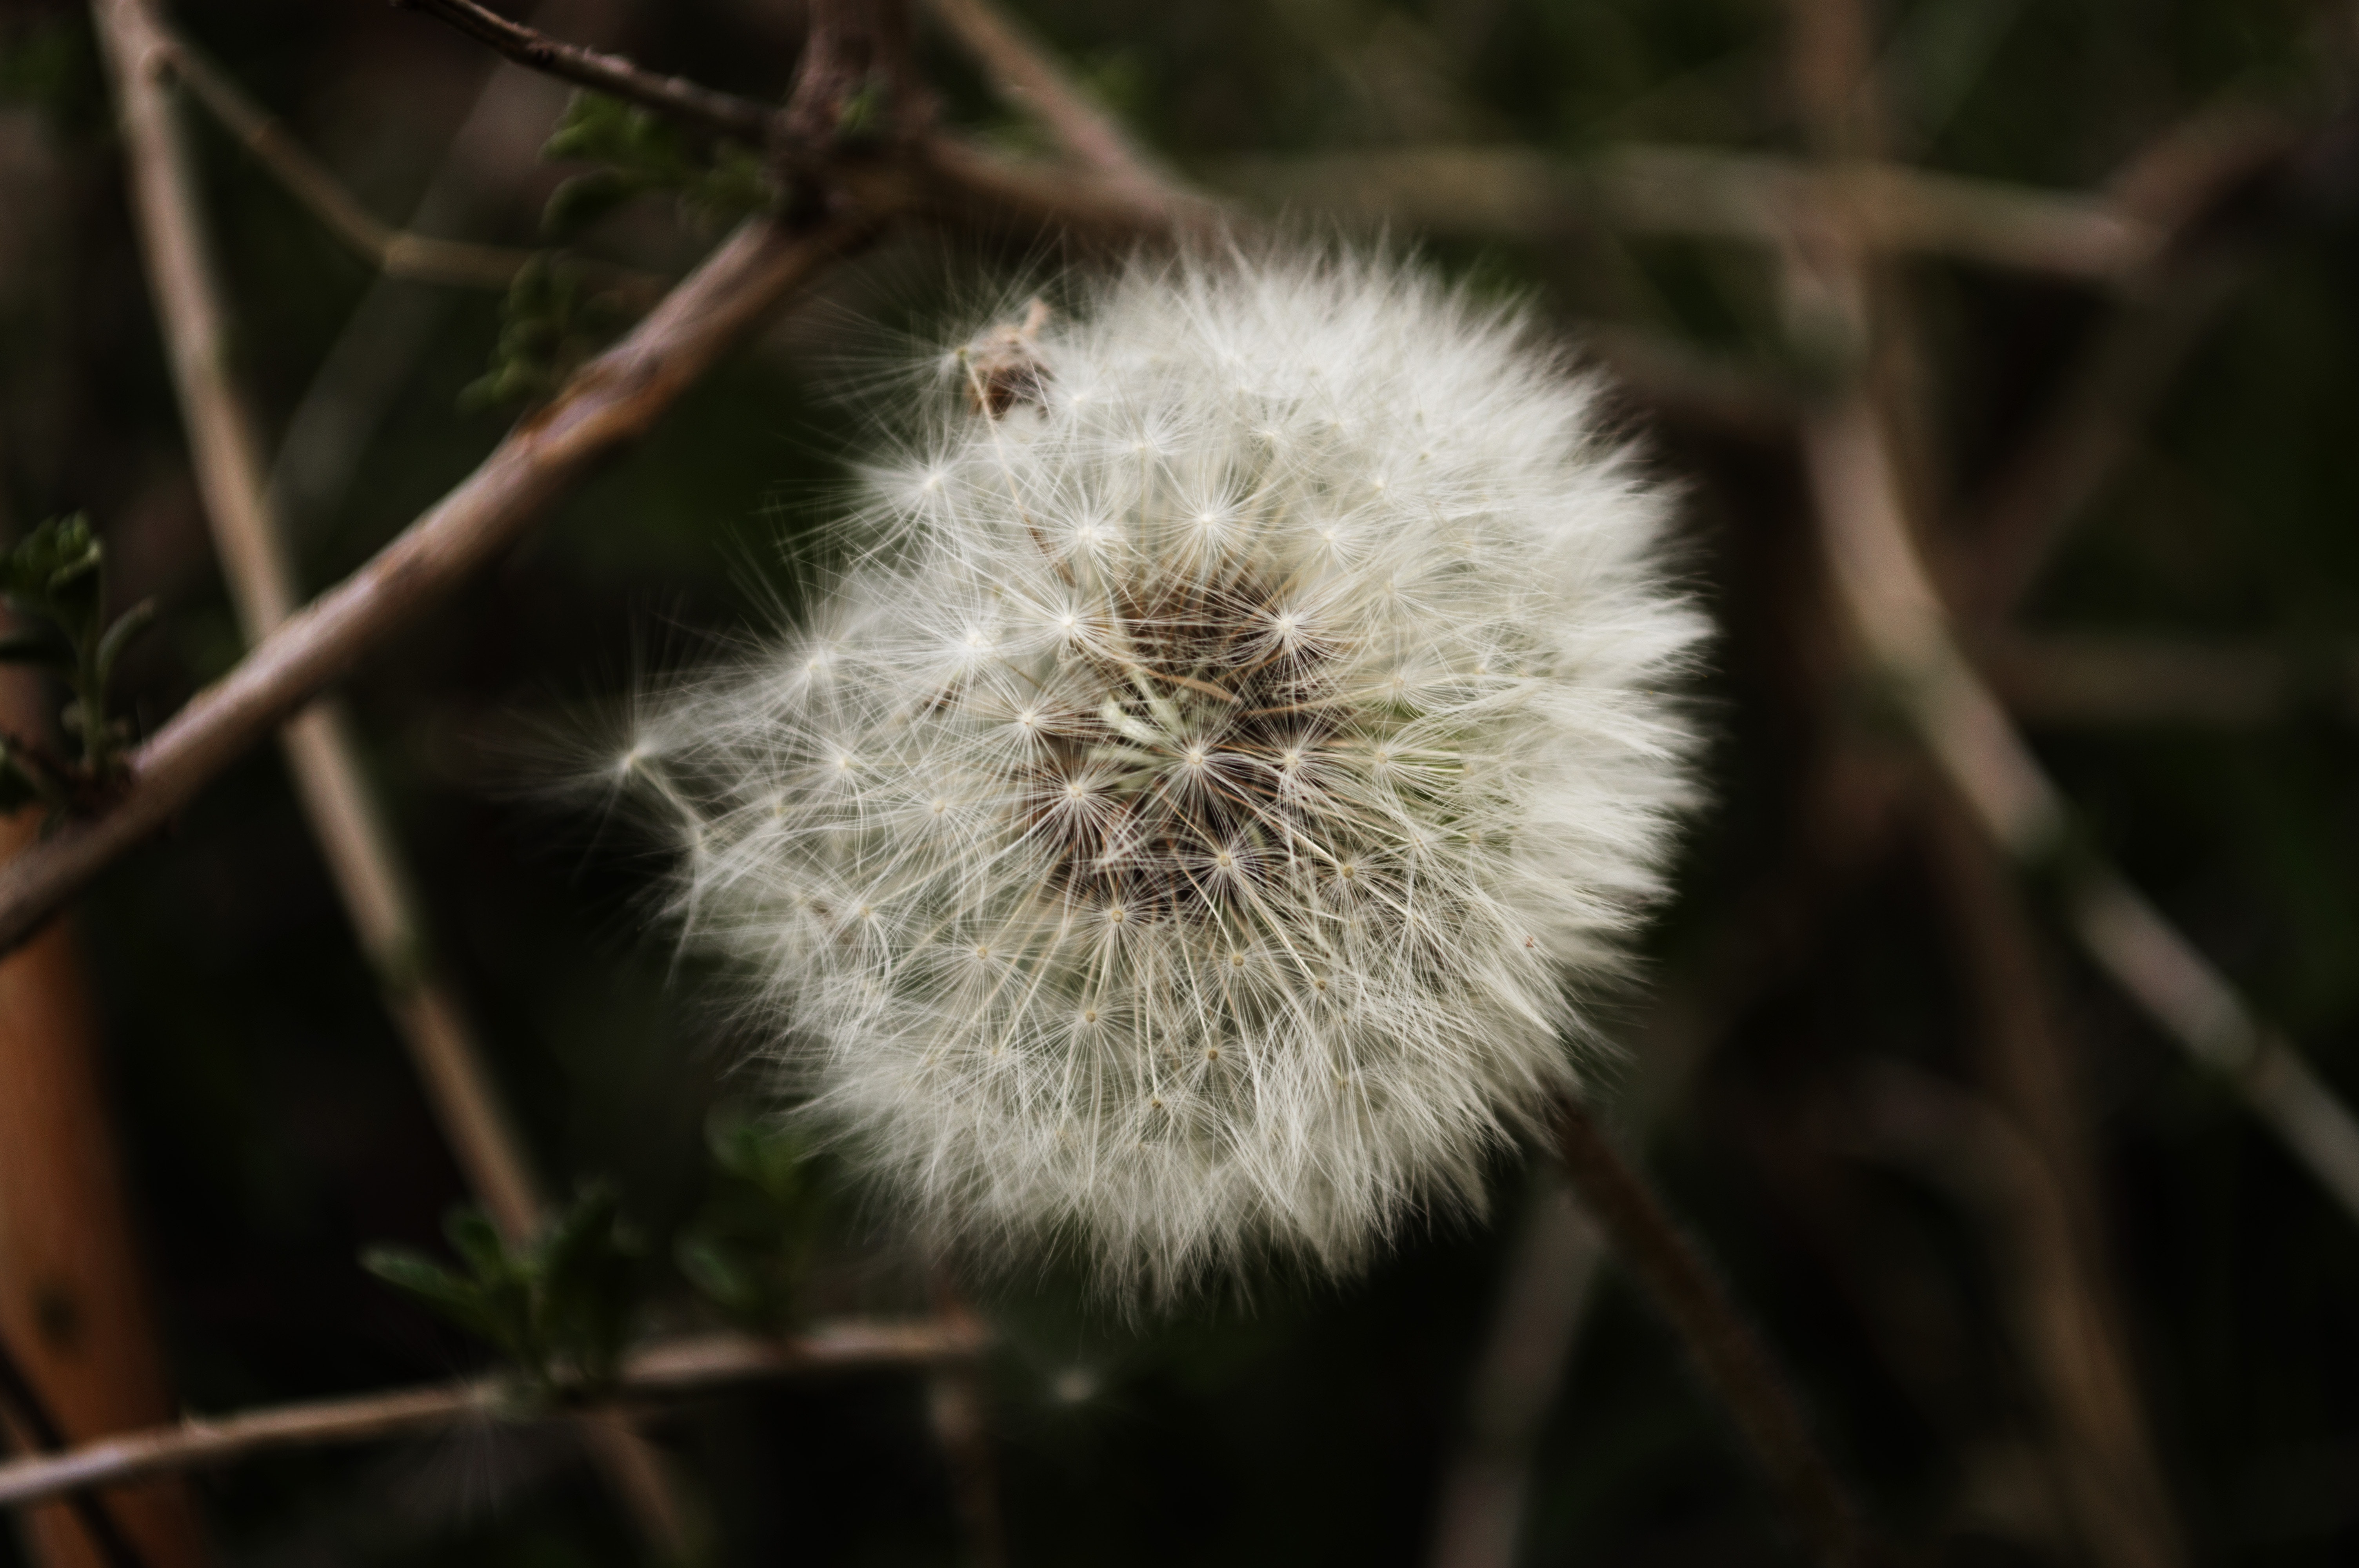
flower, dandelion, plant, close up, spring, branch, wildflower, flowering plant, plant stem, wildlife, daisy family, crassocephalum, twig